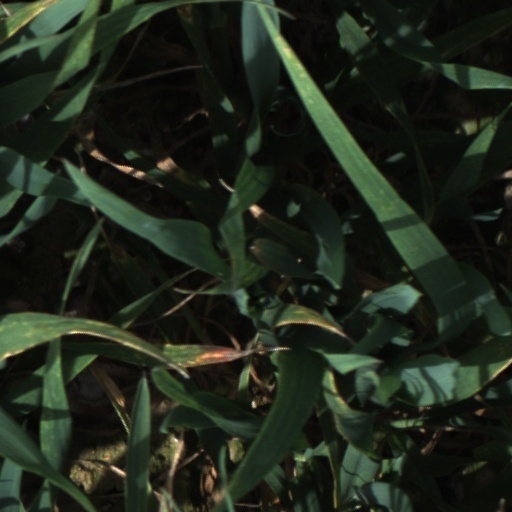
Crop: wheat